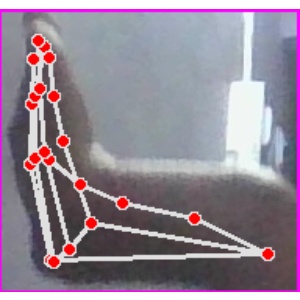
अक्षर: स